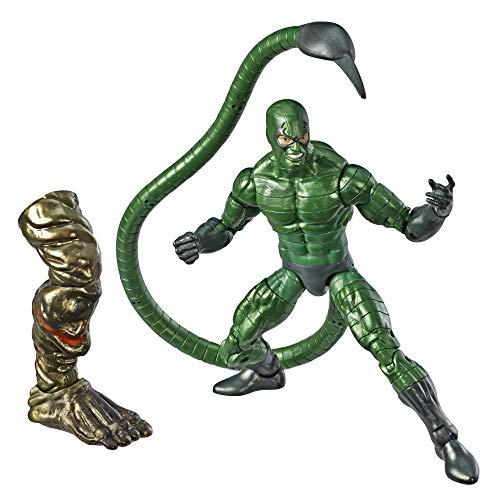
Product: Spider-Man Marvel Legends Series 6" Marvel’s Scorpion Collectible Figure
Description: Premium articulation and detailing – Marvel fans and collectors can appreciate this highly poseable Spider-Man Legends series Marvel Scorpion figure, featuring premium deco.
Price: $19.99
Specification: ProductDimensions:2.5x6x10.5inches|ItemWeight:7ounces|ShippingWeight:9.6ounces(Viewshippingratesandpolicies)|ASIN:B07Q9V7DGS|Itemmodelnumber:E3960AS00|Manufacturerrecommendedage:4yearsandup